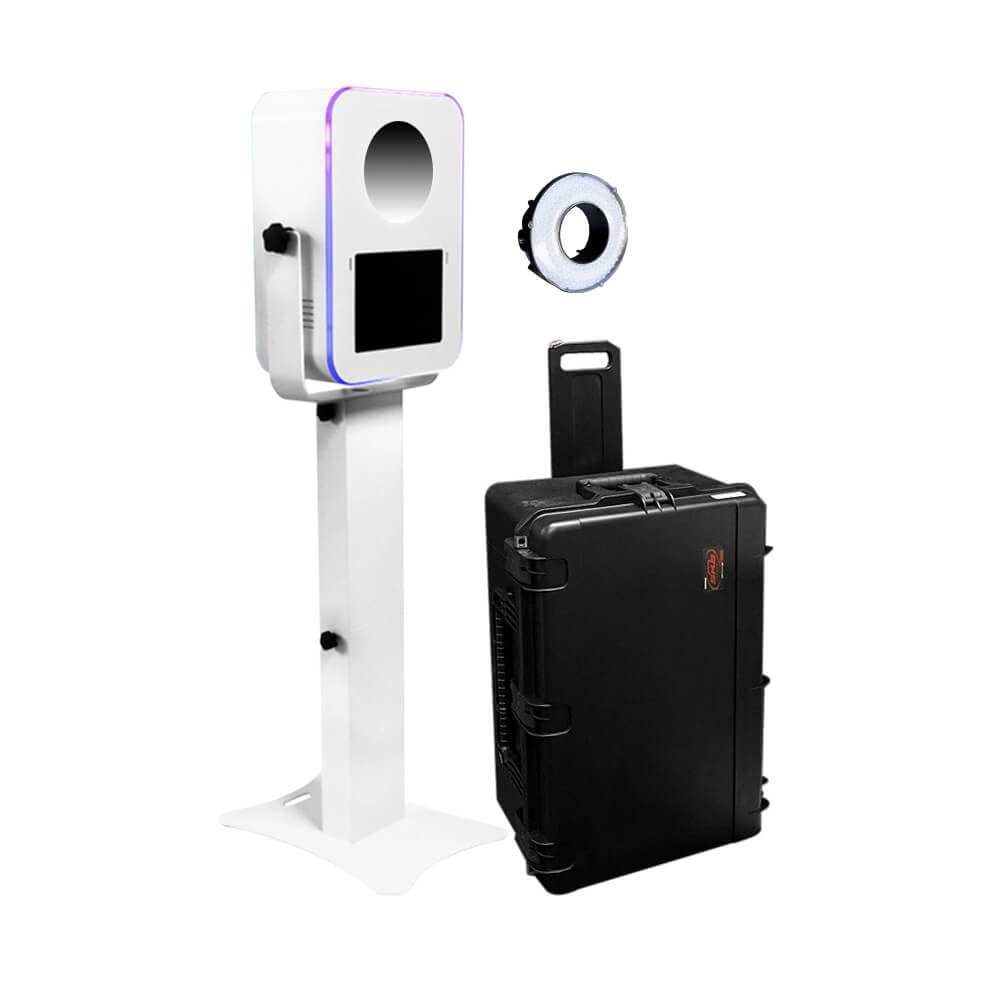
T12 LED Photo Booth DIY Bundle (Fits 12.3" Microsoft Surface Pro 3-7+)
Brand: RBA Photobooths
Introducing the T12, one of RBA's most popular RBA models, renowned for its exceptional design and functionality. Crafted from top-quality materials, this model boasts durability and style. It's compatible with All-in-One 12.3” Microsoft Surface Pro 4/5/6/7/7plus. Our innovative photo booth is designed for simplicity and speed, ensuring you can set it up effortlessly in less than 3 minutes from the base 2 stands, yolk, and the head. For added protection and convenience, the SKB blow-molded travel case impact-resistant wheeled plastic rolling case. Fits in most compact vehicles. It comes with a customized foam insert specifically designed for the T12 photobooth shell . Plus, elevate your photography game with our ring light, featuring dimmable continuous LED lighting (photography flash sync cord not included). To make your setup fully functional, check out our comprehensive business bundle, which includes all the essentials you'll need to make it fully functional. Browse our list to ensure you have everything at your fingertips for a seamless photobooth setup. WHAT YOU ARE GOING TO GET ✅ Photo Booth Shell ✅ SKB Travel Case ✅ Ring Light ✅ Marketing Kit: Includes PNG Format Materials (applies only to new photobooth owners upon request) ✅ Photo Booth Rental Contract (applies only to new photobooth owners upon request)
Category: Cameras & Optics > Photography